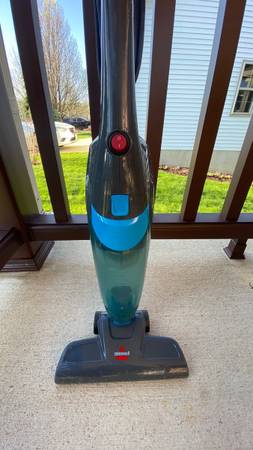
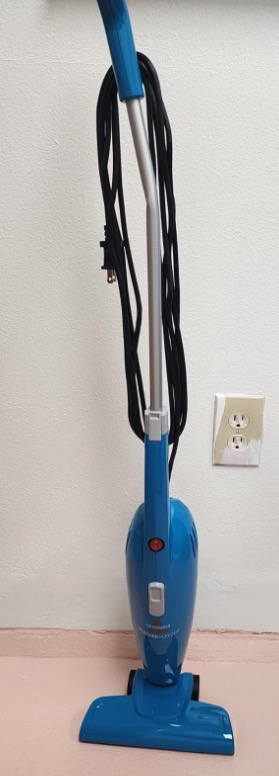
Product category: items_vacuum
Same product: no